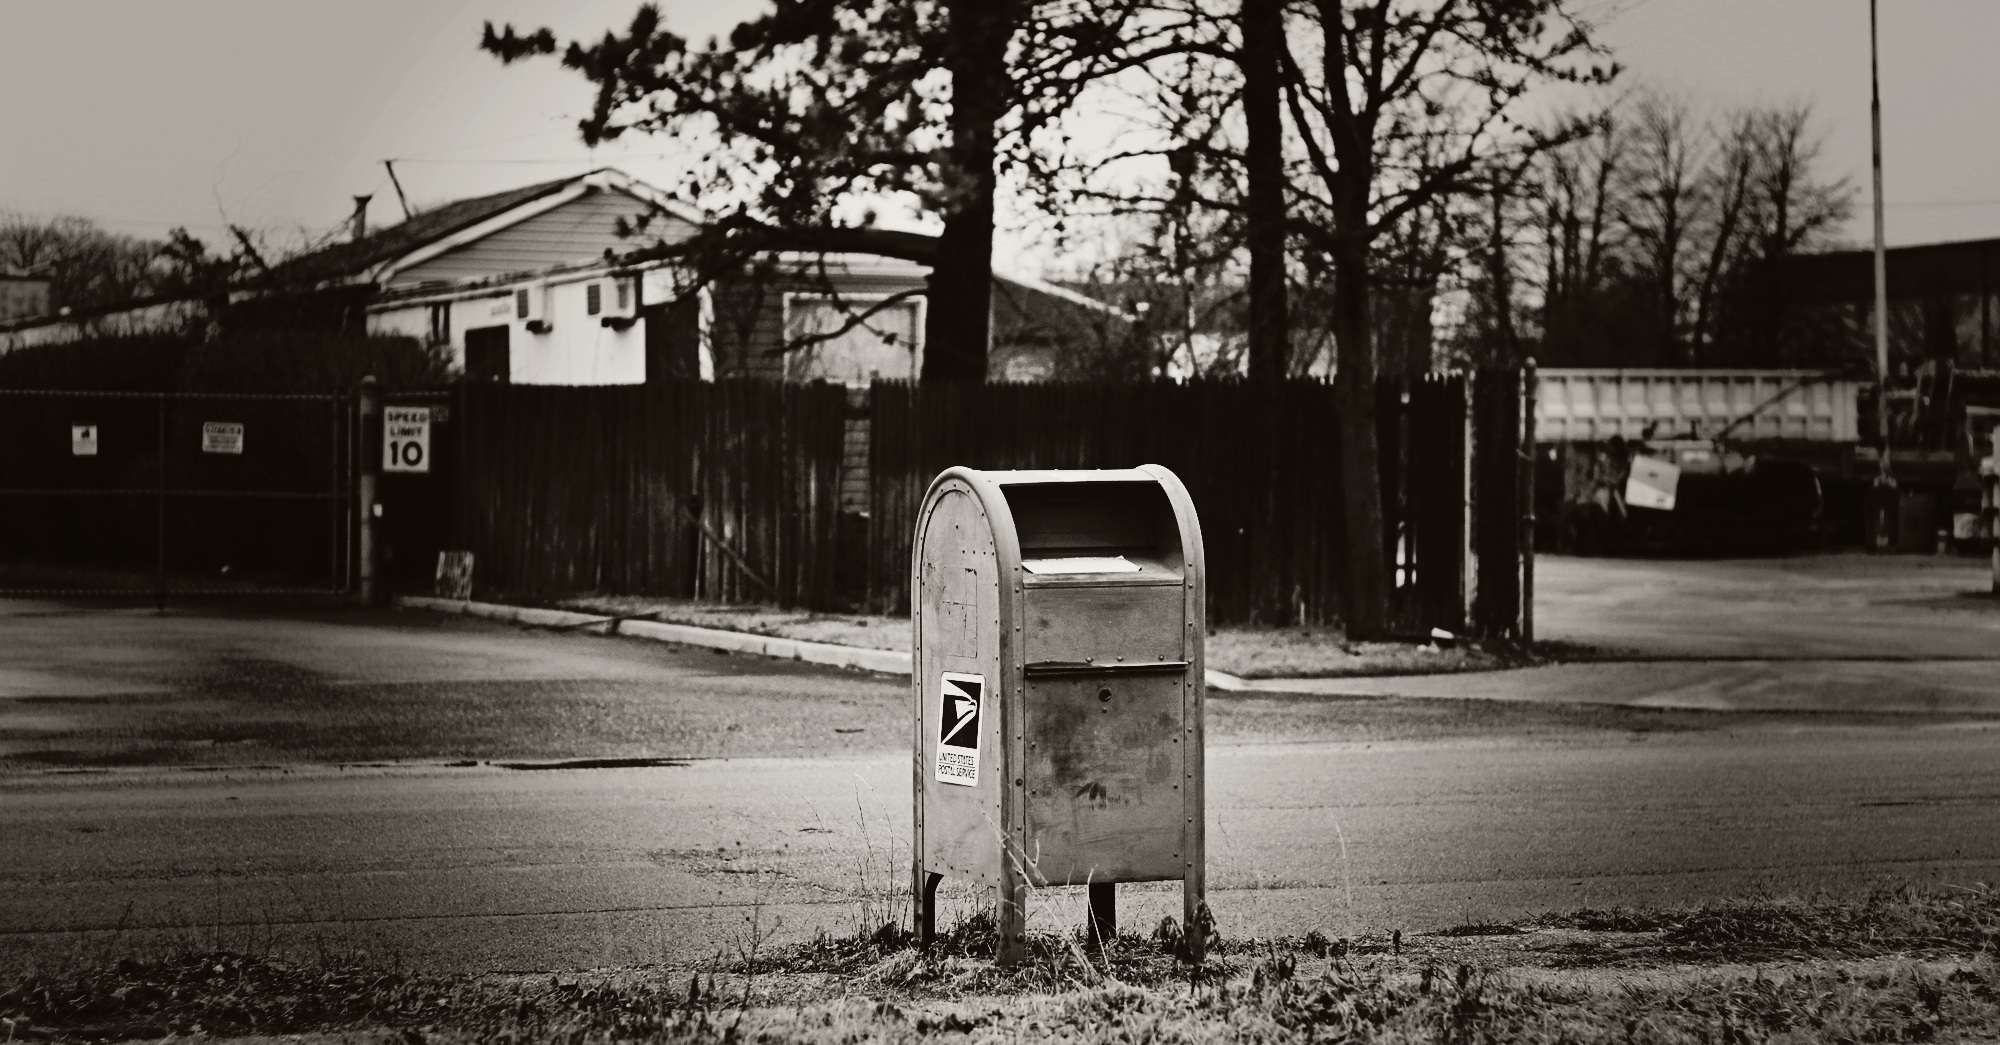
black and white, road, white, street, photography, urban, transport, suburb, black, monochrome, lane, mailbox, mail, outdoors, infrastructure, postal, postbox, shape, letterbox, urban area, monochrome photography, residential area